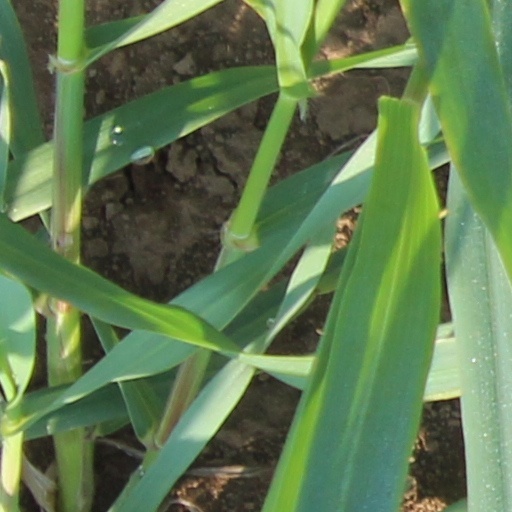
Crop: wheat